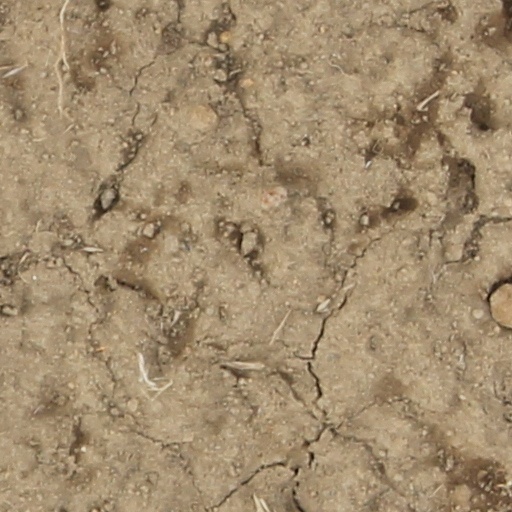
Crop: wheat